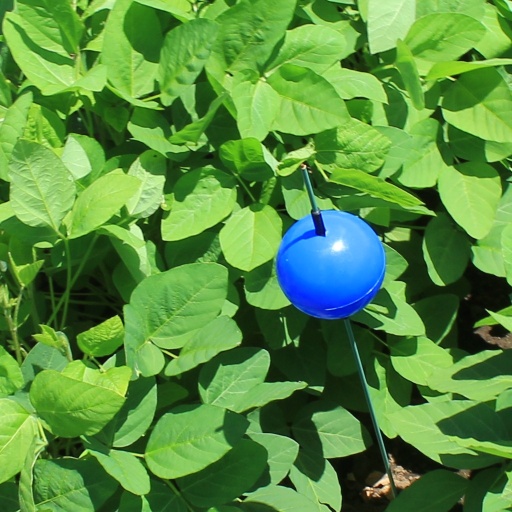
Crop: soybean